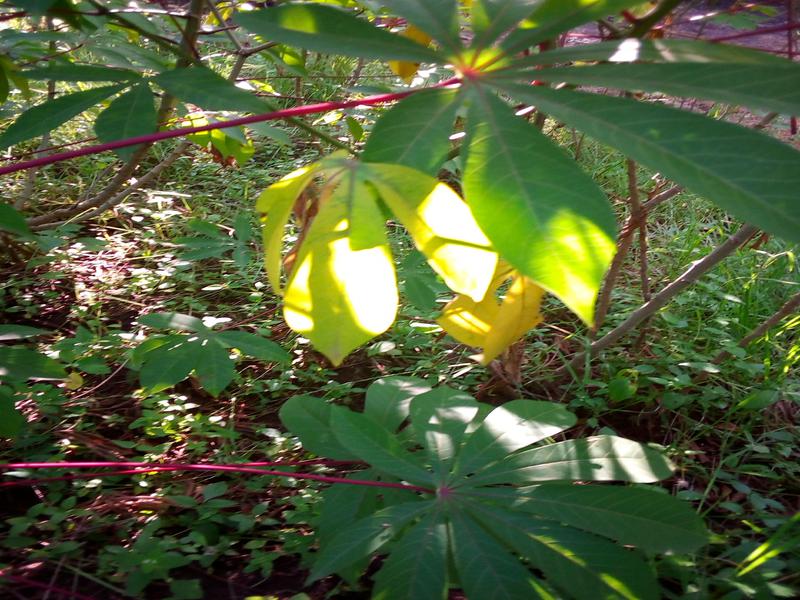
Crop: cassava
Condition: healthy